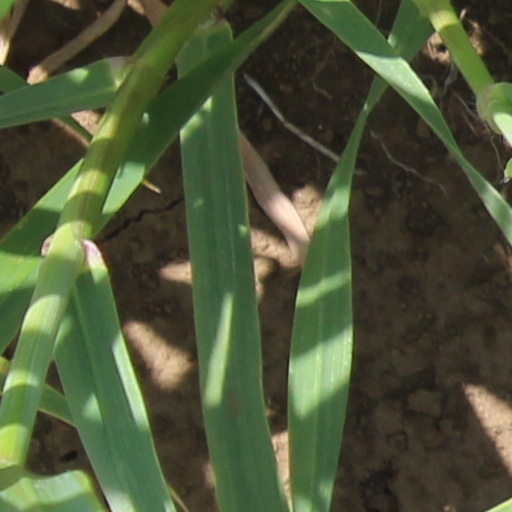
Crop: wheat